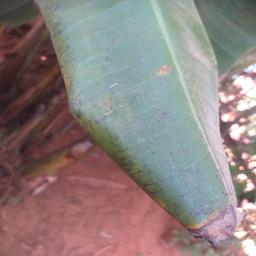
Label: MALBHOG LEAF